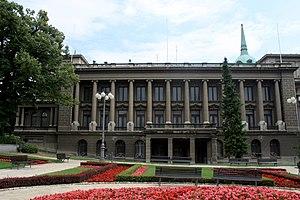
Cet article recense les monuments culturels du district de la Ville de Belgrade en Serbie.
Les monuments culturels protégés constituent une catégorie de monuments de Serbie inscrits sur une liste de monuments bénéficiant de la protection de l'État. Il s'agit d'une troisième catégorie de monuments protégés classés, par leur importance, après les monuments culturels d'importance exceptionnelle et les monuments culturels de grande importance.
Le Novi dvor ou Nouveau palais est un palais situé à Belgrade, la capitale de la Serbie. Il est situé dans la municipalité de Stari grad, dans le quartier d'Andrićev venac. En raison de sa valeur architecturale et historique, il est aujourd'hui inscrit sur la liste des bien culturels de la Ville de Belgrade.